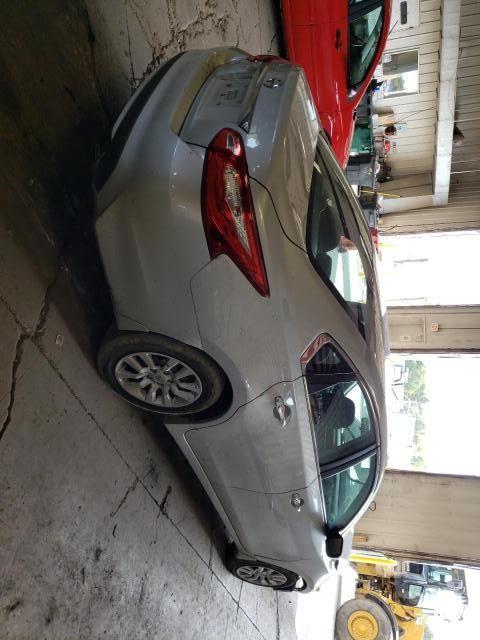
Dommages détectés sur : pare-choc avant, feu avant droit, capot, aile avant droite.
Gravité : mineur